Amelia E. Shevenell

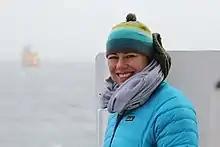
Shevenell on drill ship in the Southern Ocean

Amelia E. Shevenell is an American marine geologist who specializes in high-latitude paleoclimatology and paleoceanography. She is currently a Professor in the College of Marine Science at the University of South Florida. She has made notable contributions to understanding the history of the Antarctic ice sheets and published in high-impact journals and, as a result, was awarded full membership of Sigma Xi. She has a long record of participation in international ocean drilling programs and has served in leadership positions of these organizations. Shevenell served as the elected Geological Oceanography Council Member for The Oceanography Society (2019-2021).